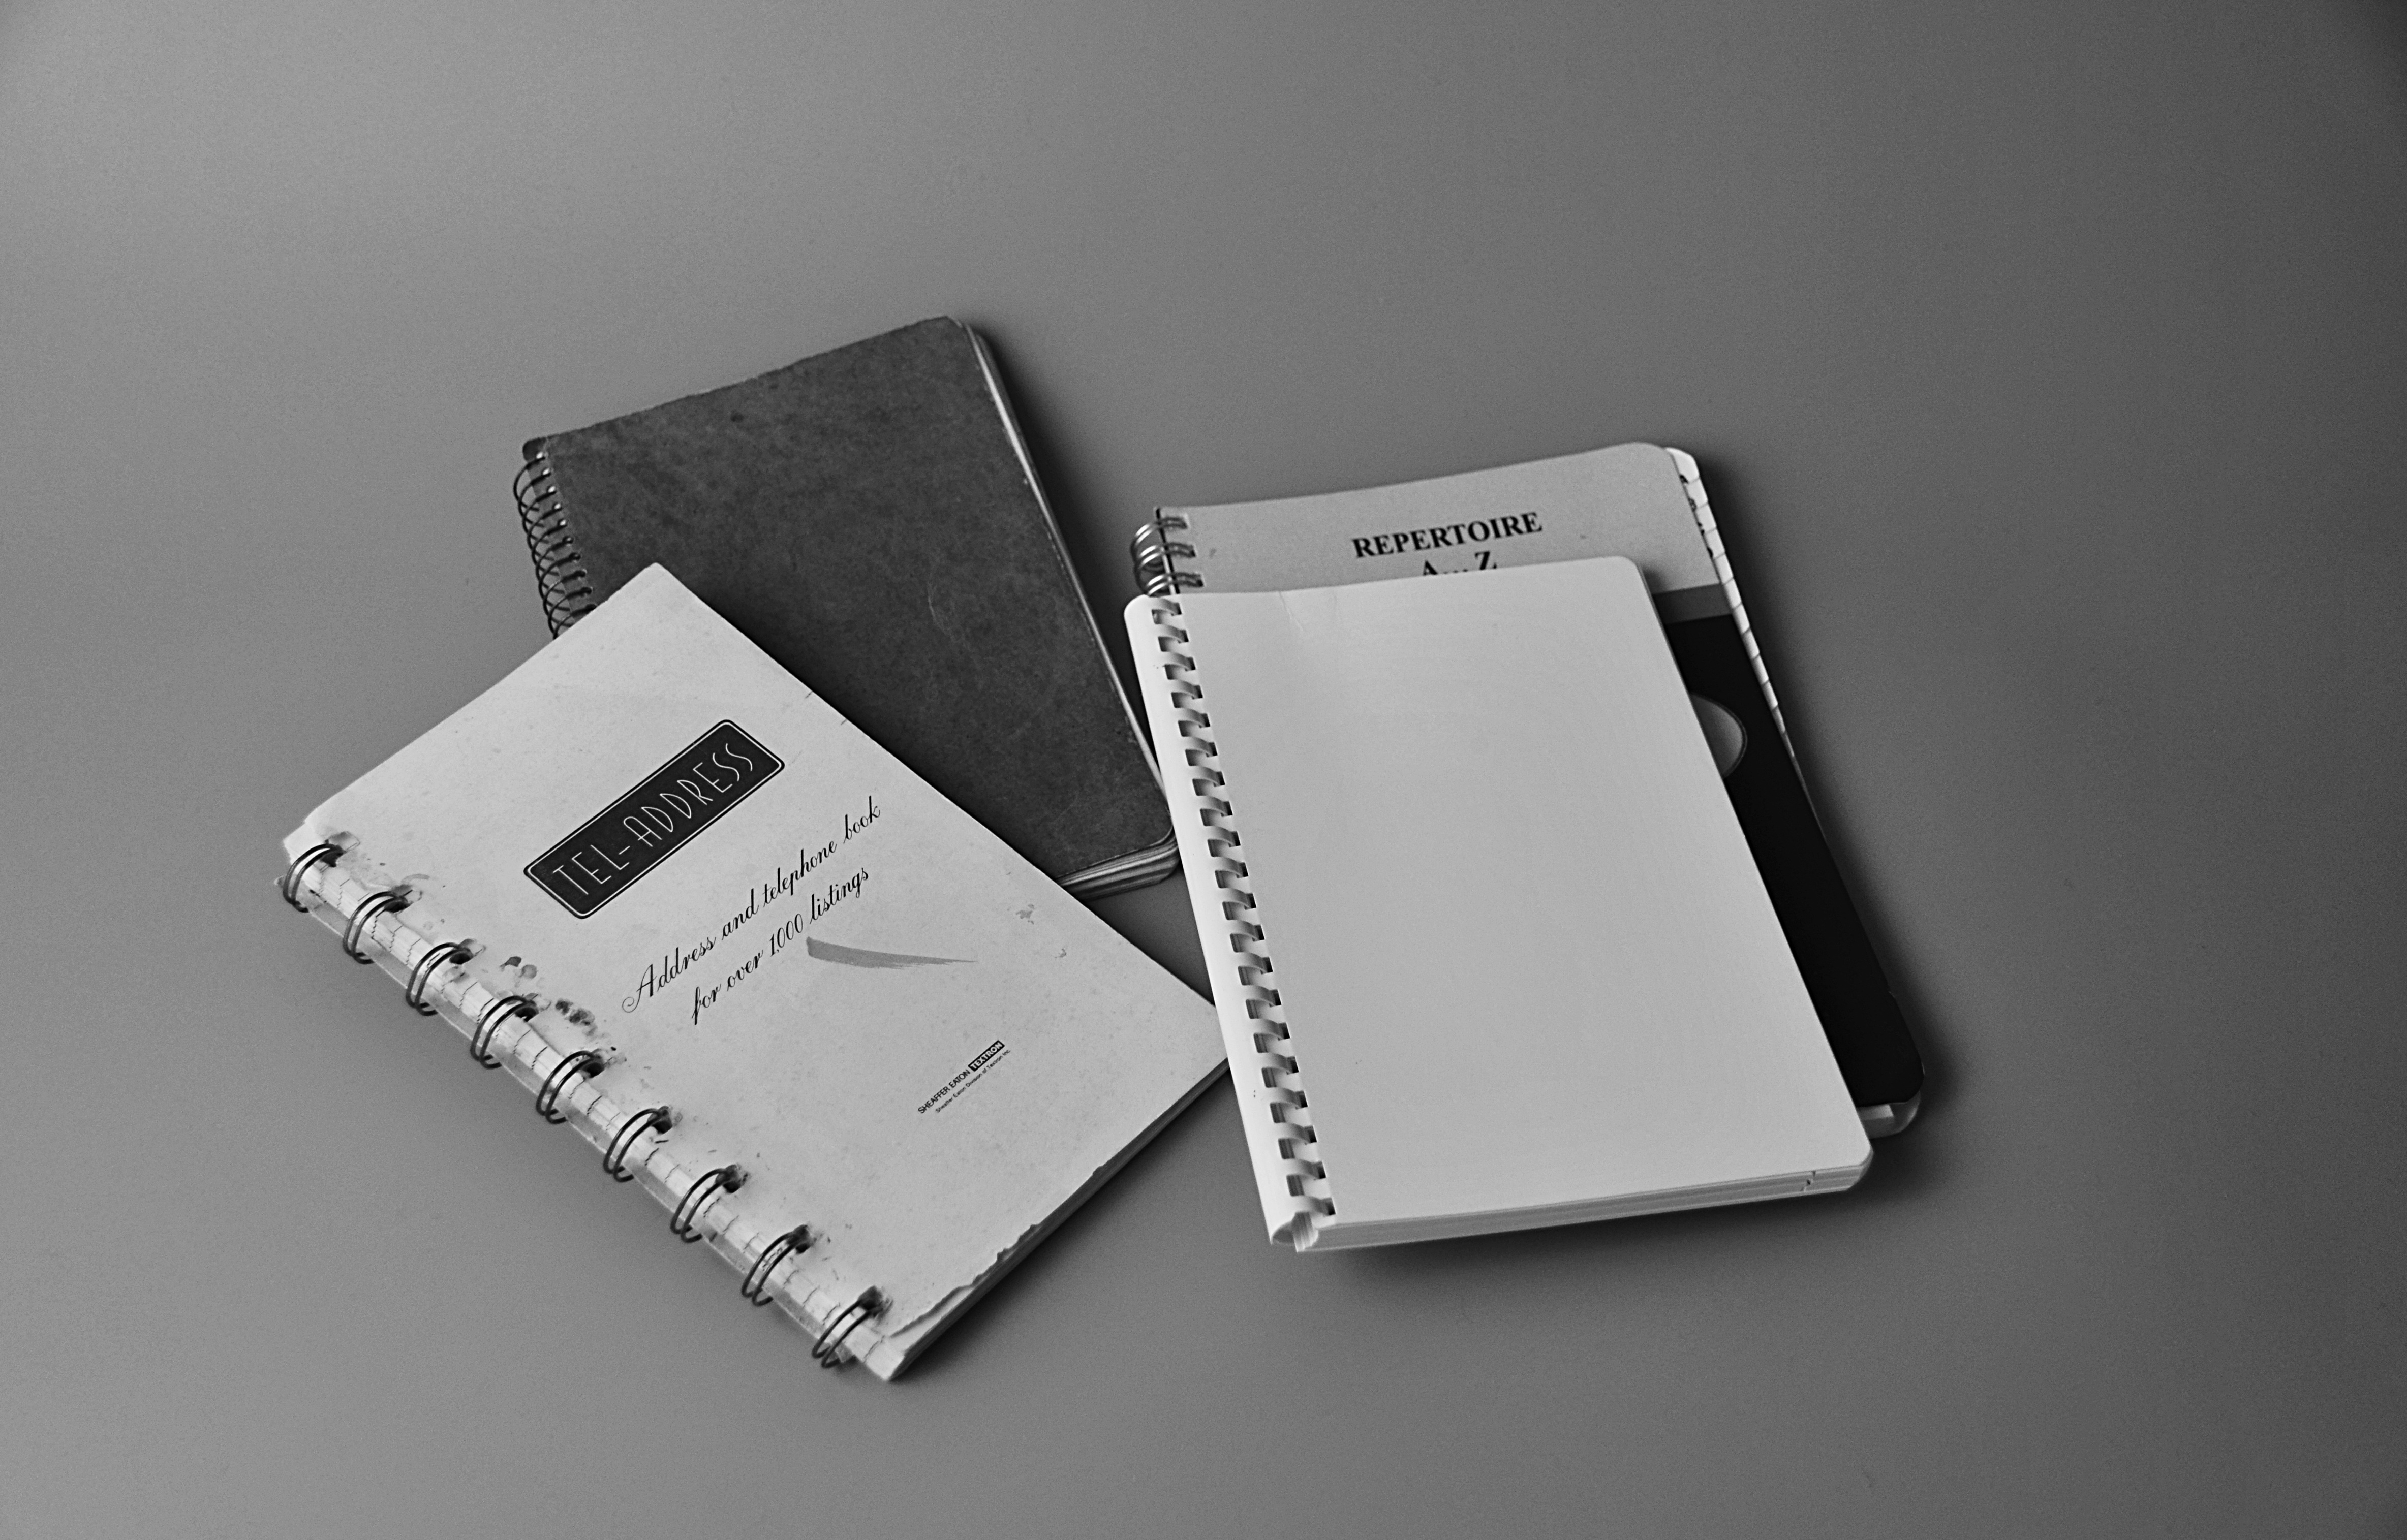
notebook, writing, black and white, white, leather, diary, black, note, label, brand, product, document, appointment, to write, notebooks, fashion accessory